Steve Lott

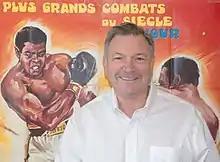
Steve Lott was the CEO of Boxing Hall of Fame Las Vegas Nevada, boxing manager, boxing film historian

Steve Lott (January 17, 1950 – November 6, 2021) was the CEO of Boxing Hall of Fame Las Vegas Nevada, boxing manager, former film editor at ESPN, and assistant to fight managers of the time Bill Cayton and Jim Jacobs, who financed Mike Tyson's boxing coach and life mentor Cus D'Amato, boxing film historian.